Matthew Henry Phineas Riall Sankey

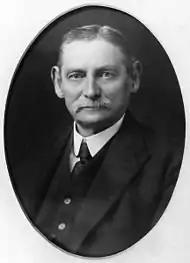
Captain H Riall Sankey

Matthew Henry Phineas Riall Sankey (9 November 1853 – 3 October 1925) was an Irish engineer and captain in the Royal Engineers, known as the creator of the Sankey diagram.